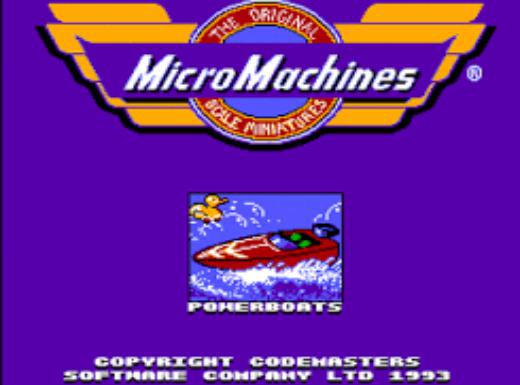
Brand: micro machines
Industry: Leisure